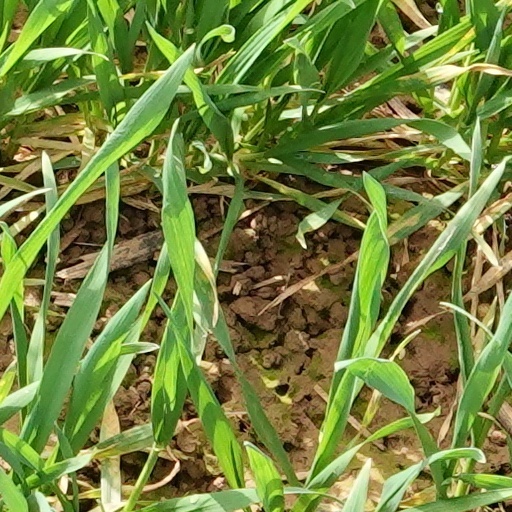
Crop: wheat